Victoria Cross and George Cross Association

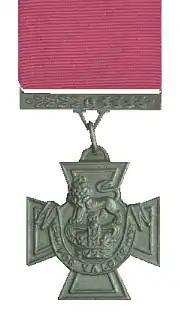

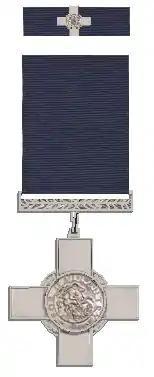

The Victoria Cross and George Cross Association is made up of holders of the Victoria Cross (VC), Britain's highest military award for bravery in the presence of the enemy, and the George Cross (GC), the equivalent award for civilians and also for those military personnel who have displayed conspicuous bravery not in the presence of the enemy.